Java (cigarette)

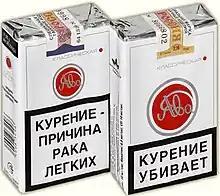
Two packs of Java Classic cigarettes with warning messages on the front and back.

Java is a Russian brand of cigarettes launched in 1966, currently owned and manufactured by British American Tobacco Russia, a subsidiary of British American Tobacco.